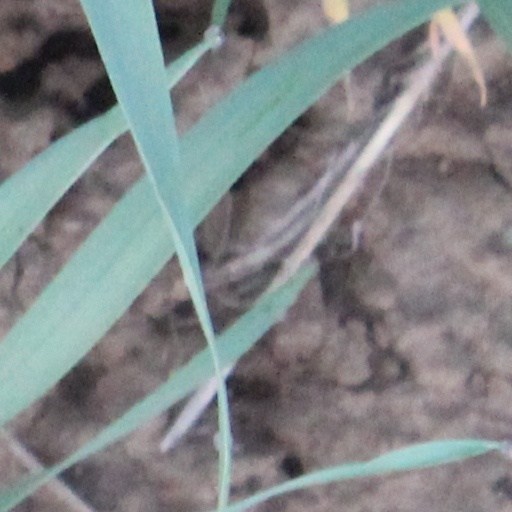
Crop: wheat